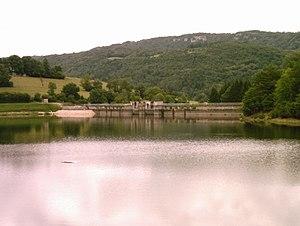
Le barrage à Matafelon (Ain, FRANCE)
Matafelon-Granges est une commune française située dans le département de l'Ain, en région Auvergne-Rhône-Alpes. Elle se situe à environ 36 kilomètres de Bourg-en-Bresse et 16 kilomètres de Nantua. Elle résulte de la fusion de Matafelon et Granges en 1973.